Question: Please indicate a possible affordance area of the apple that can be used for biting
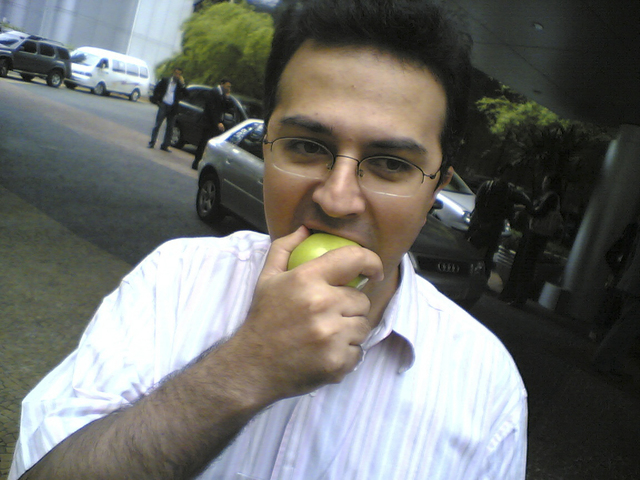
Answer: [285.5, 231, 371.5, 309]